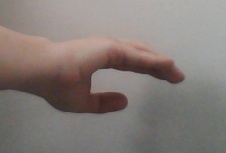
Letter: jeem